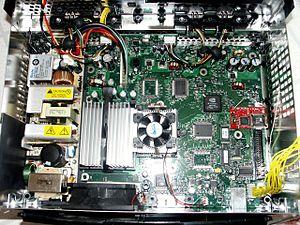
Le Chihiro est un système d'arcade destiné aux bornes d'arcade, créé par Sega en 2002.
La Xbox de Microsoft est une console de jeux vidéo sortie aux États-Unis le 15 novembre 2001. Microsoft fait avec ses premiers pas dans ce secteur, après avoir collaboré avec Sega pour porter Windows CE sur Dreamcast, et après avoir développé depuis plusieurs années des jeux Microsoft Game Studios et des accessoires de jeux vidéo SideWinder pour les PC sous Windows.